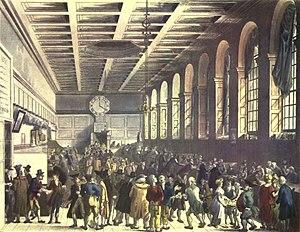
La Custom House, sur la rive nord de la Tamise, dans la Cité de Londres, est un bâtiment qui était auparavant utilisé pour la perception des droits de douane. Une maison de douane est présente dans la région depuis le XIVe siècle et un bâtiment sur son site actuel a été reconstruit à plusieurs reprises. Le bâtiment néoclassique actuel est classé de Grade I depuis 1972. Aujourd'hui, la douane est utilisée par les Recettes et les Douanes de Sa Majesté.